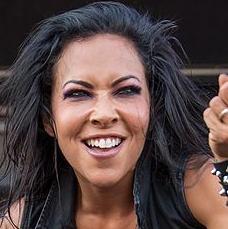
Age: 37